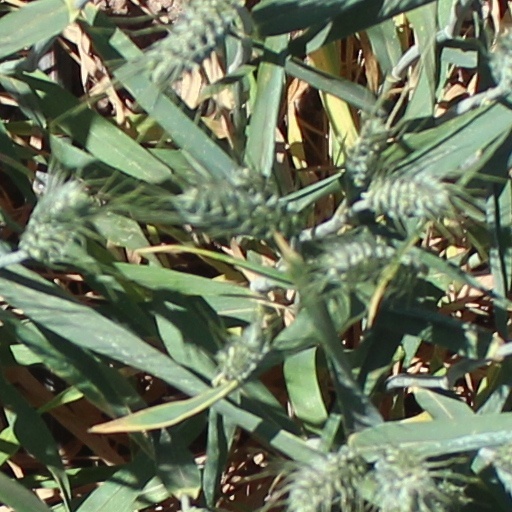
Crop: wheat